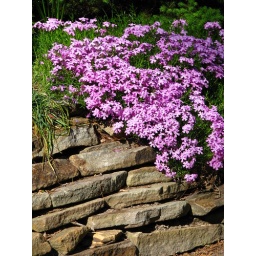
Blooming over a stone wall in Sayen Gardens.